Japanese torpedo boat Tomozuru

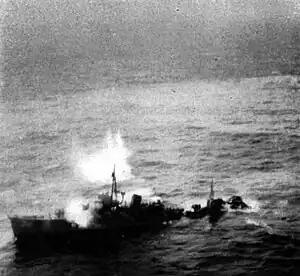
The last moment of "Tomozuru" in 1945

The ship was later repaired and saw service against China and in World War II. It was part of the naval support force for the invasion of Netherlands New Guinea in April 1942 and was present in the Banda Straits in July 1942.